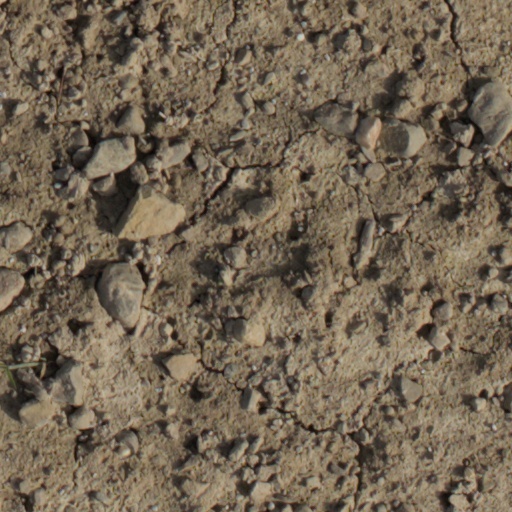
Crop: wheat